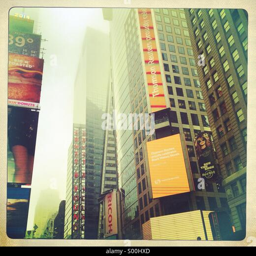
a view of the building